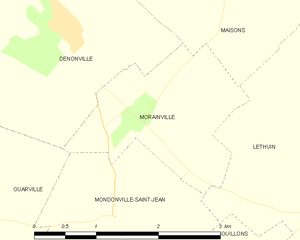
Carte de Morainville et des communes limitrophes.
Morainville est une commune française située dans le département d'Eure-et-Loir en région Centre-Val de Loire.